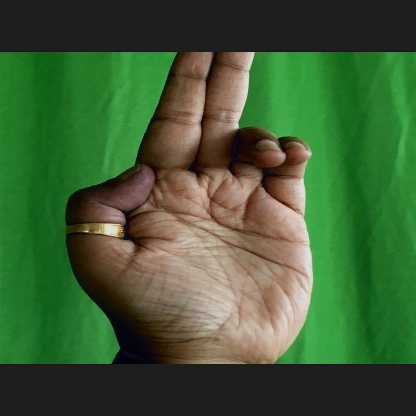
Mudra: Ardhapathaka